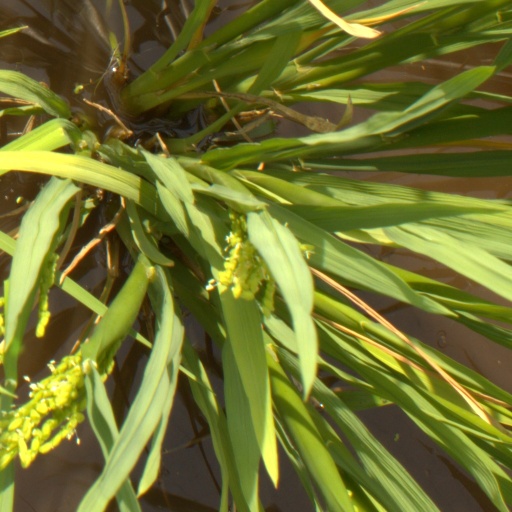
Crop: rice